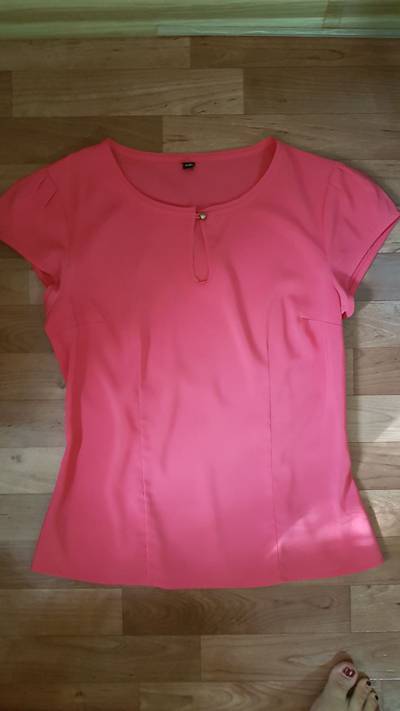
Waste category: clothes